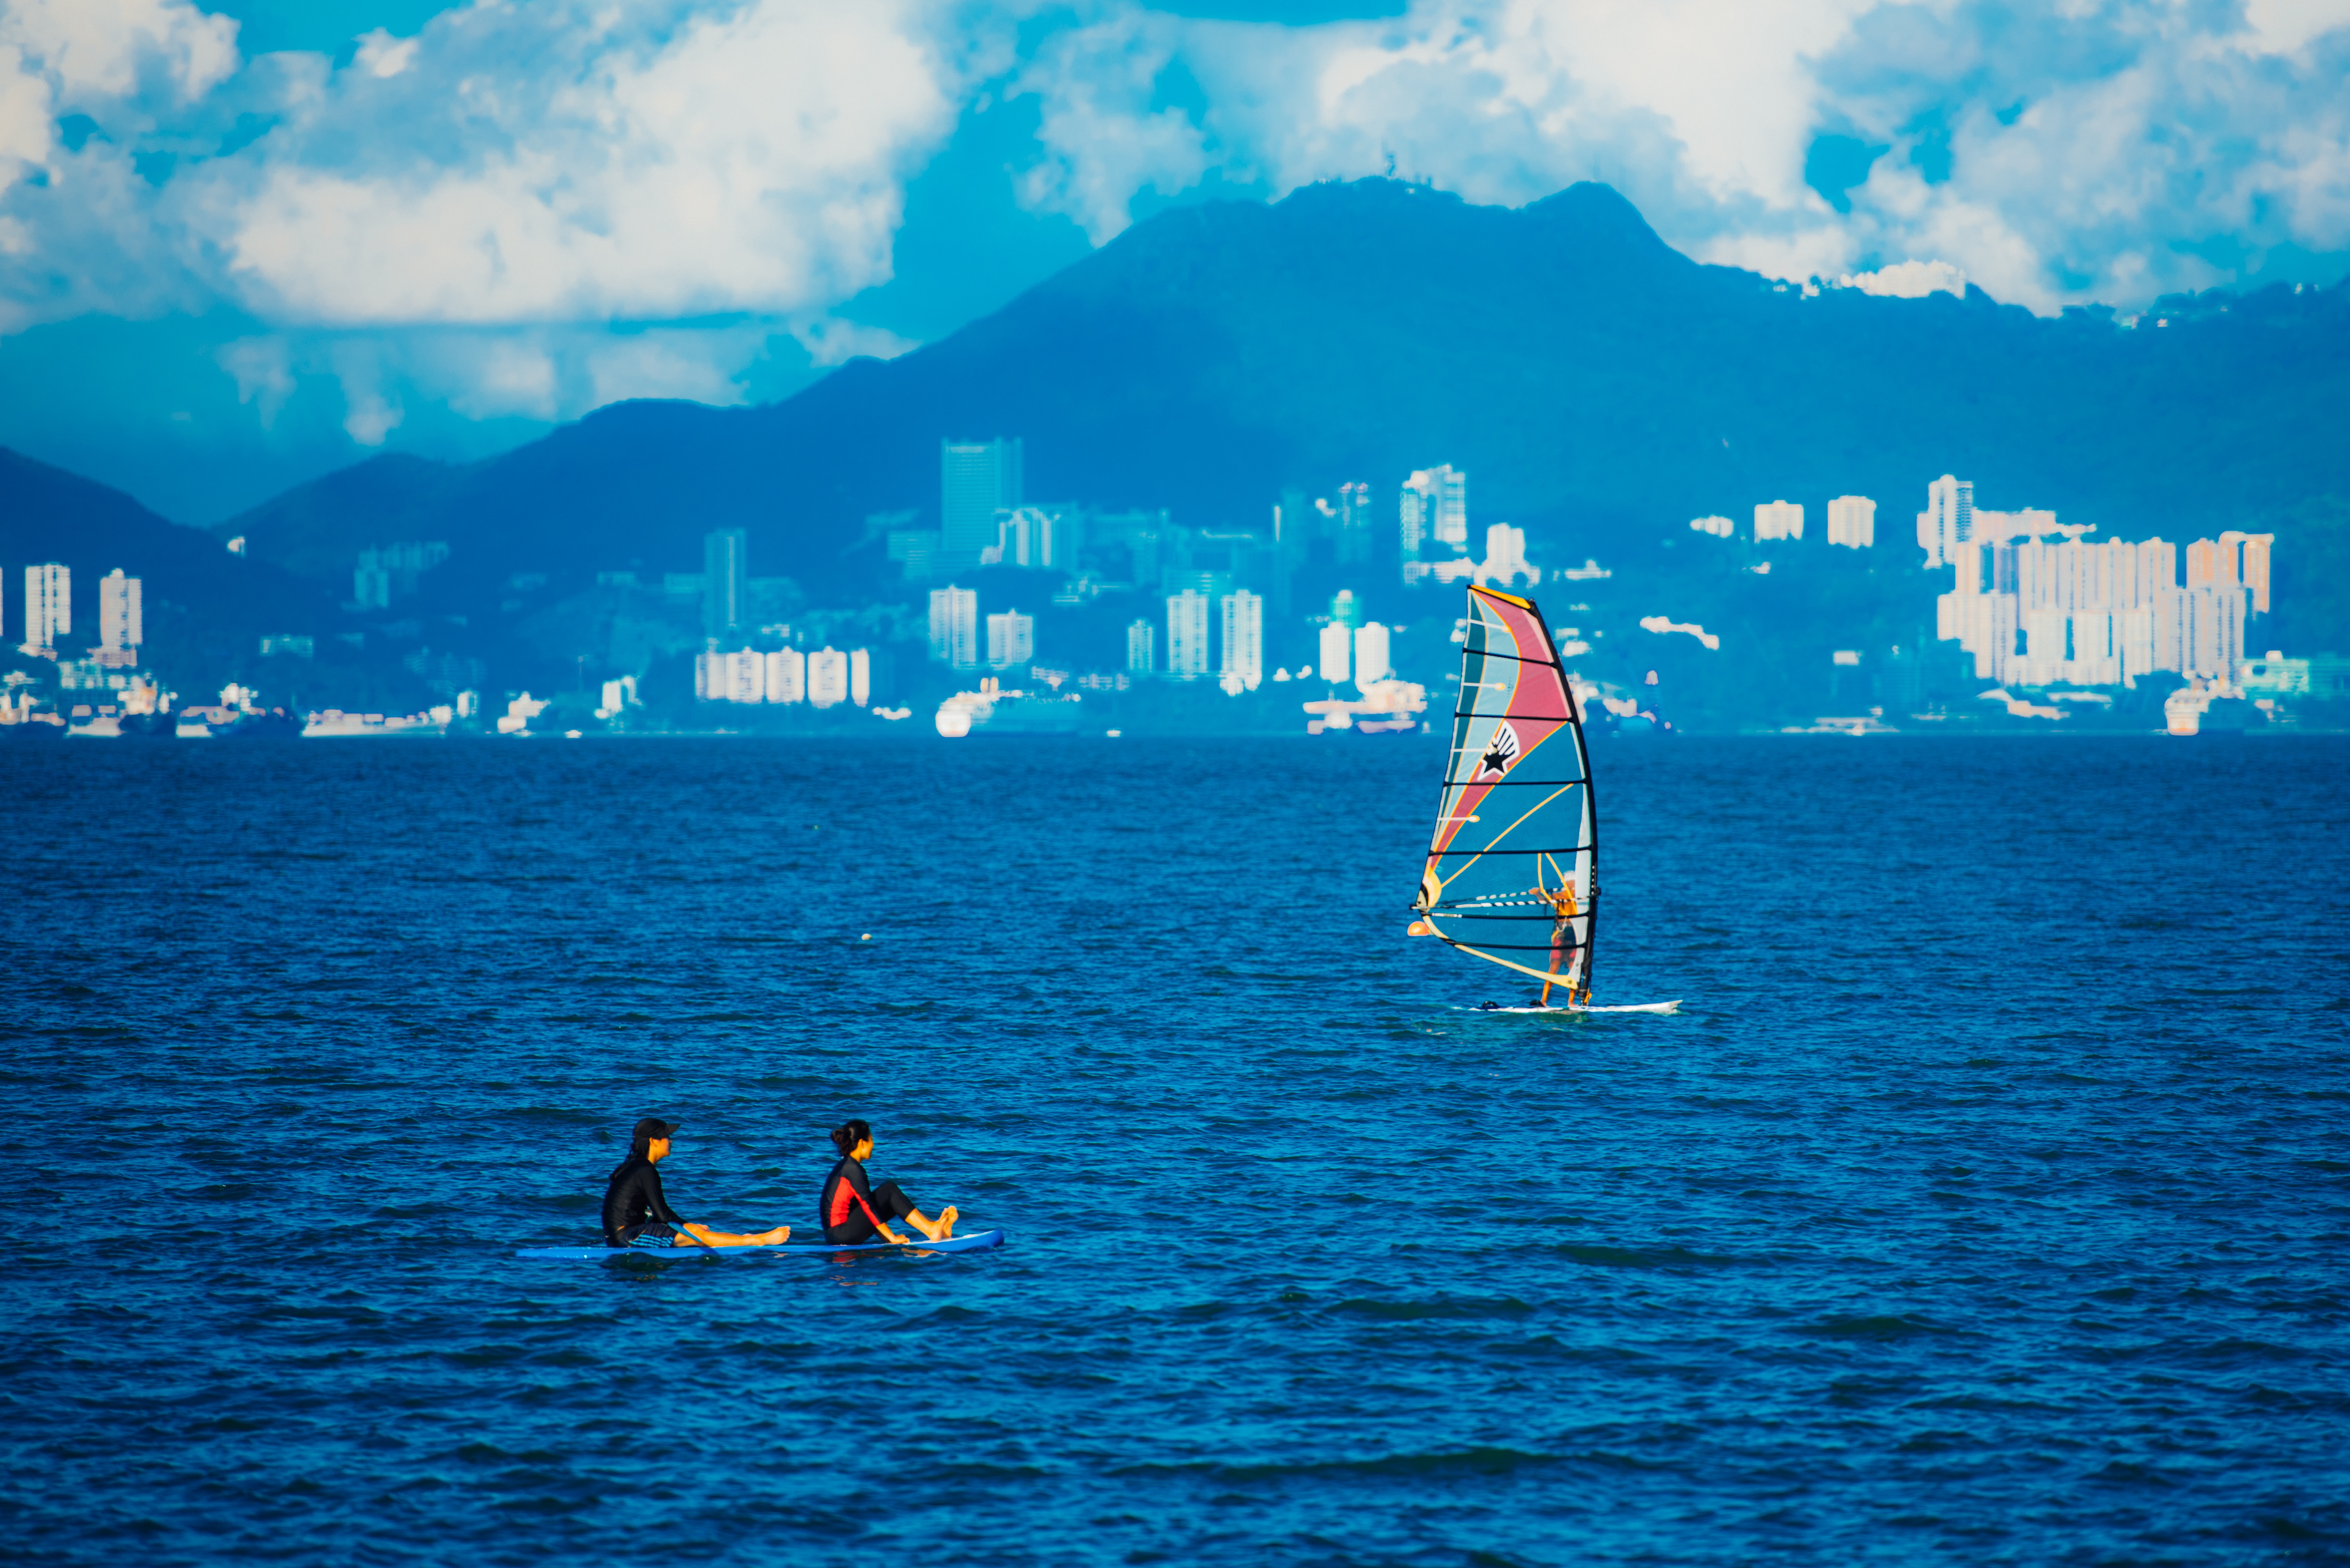
sea, coast, ocean, wave, wind, surfing, sailing, bay, boating, windsurfing, water sport, wind wave